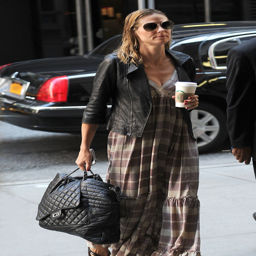
the many bags of supermodel